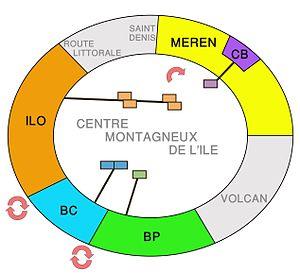
Schéma représentant les principaux périmètres hydro-agricoles en service sur l'île de La Réunion.
L'irrigation du Littoral Ouest est le nom donné à un grand projet d'infrastructure européen cofinancé par l'Union européenne, l'État français et la collectivité territoriale département de La Réunion.